Timo Harakka

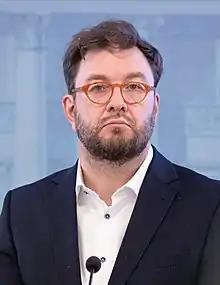
Harakka in 2020

Timo Olavi Harakka (born 31 December 1962) is a Finnish politician. Since April 2015, he has represented the electoral district of Uusimaa in the Parliament of Finland as a Social Democrat.